The Little Minister (1934 film)

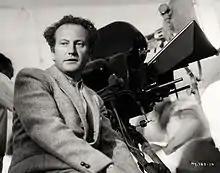
Director Richard Wallace on the set of "The Little Minister"

Katharine Hepburn initially rejected the role of Babbie, then reconsidered, against the advice of her agent Leland Hayward, when Margaret Sullavan was offered the role. The film was budgeted at $650,000, which at the time was considered a high amount, and much of it was spent on exterior shooting in California's Sherwood Forest and Laurel Canyon and on the elaborate village set constructed on RKO Forty Acres back lot. (It later was used in a number of films, including Laurel and Hardy's "Bonnie Scotland"). It was RKO's most expensive film of the year and the most expensive film in which Hepburn had appeared.